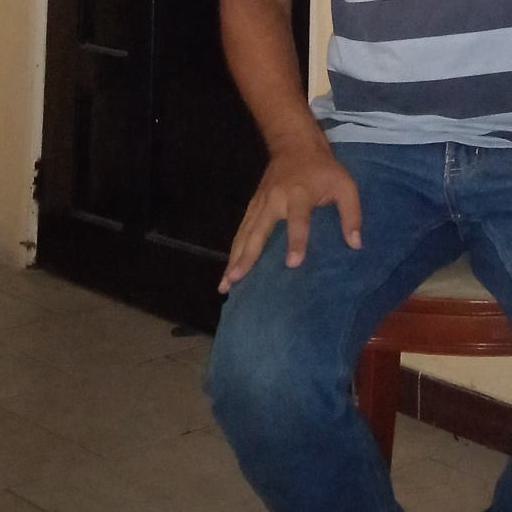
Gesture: no_gesture